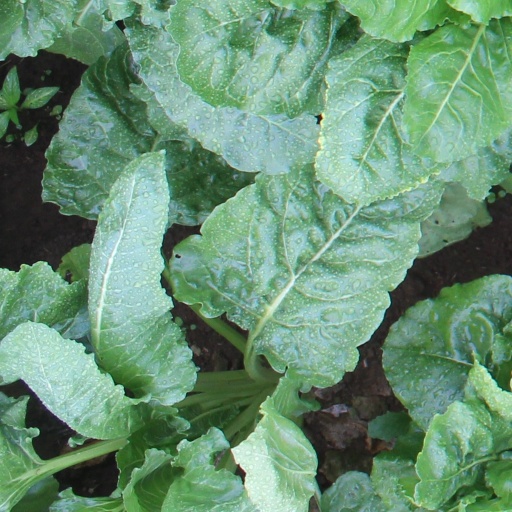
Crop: sugar beet